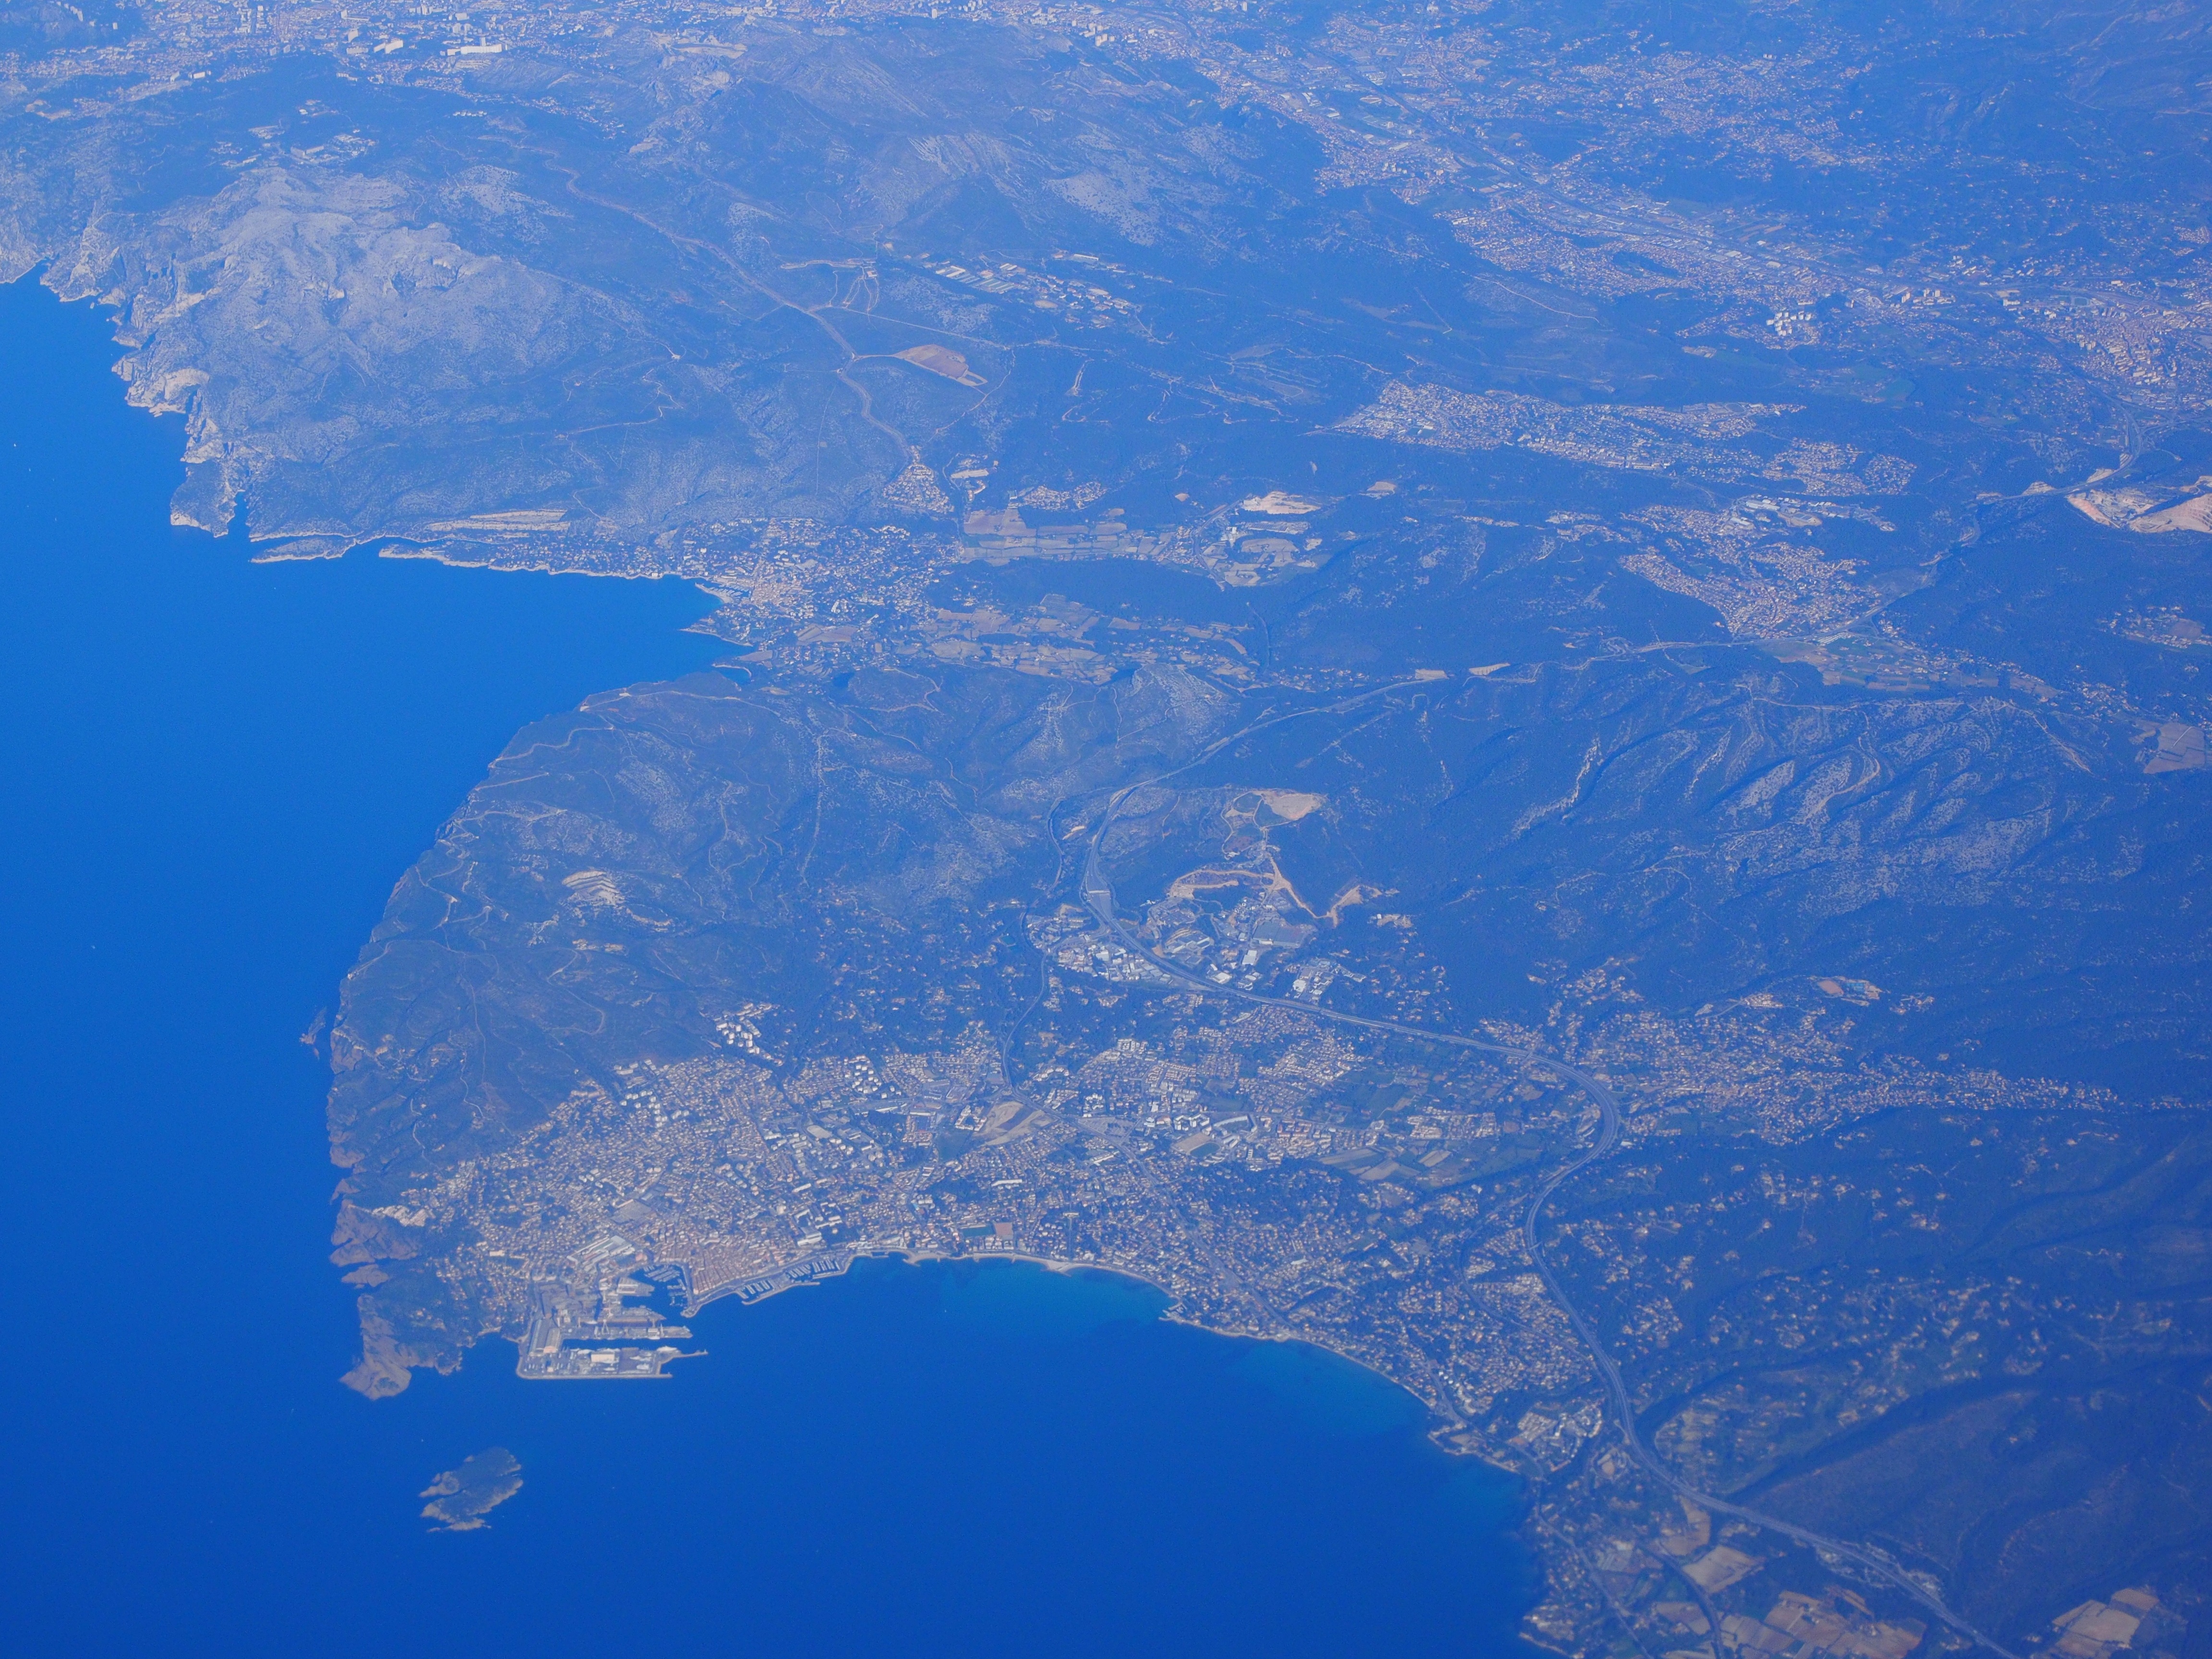
sea, ocean, horizon, sky, lake, atmosphere, reflection, arctic, aerial view, body of water, arctic ocean, aerial photography, cassis, luftbildaufnahme, la ciotat, atmosphere of earth